2022 Ottawa municipal election

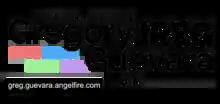
Campaign logo

Gregory "Jreg" Guevara, 25, is a YouTuber and journalist who goes under the pseudonym Jreg (also JrEg) online. He writes for "Capital Current", and formerly for "The Charlatan" and "Apartment613". Guevara denied that his campaign is a joke, instead referring to it as post ironic. He stated that he is simultaneously a libertarian and a socialist, and describes his political beliefs as anti-centrist.